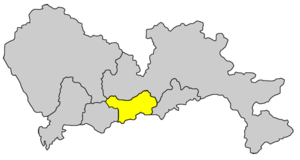
Le district de Luohu est l'une des huit subdivisions administratives de Shenzhen dans la province de Guangdong en Chine. Il se trouve sur la rivière des Perles, à la frontière avec Hong Kong. Il compte de nombreux commerces.